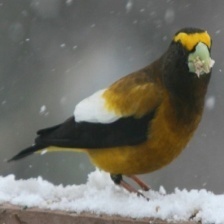
Species: EVENING GROSBEAK
Scientific name: COCCOTHRAUSTES VESPERTINUS